Israel and the United Nations

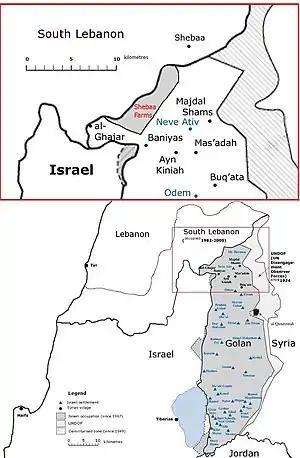
Map showing the location of the Shebaa farms

A few countries have consistently supported Israel's actions in the UN, such as the United States of America and the states of Micronesia, the Marshall Islands and Palau all of which are associated states of the U.S. Recently Australia, under the leadership of John Howard, and Canada, under the leadership of Stephen Harper, have also supported Israel at the UN. Many European countries usually adopt a neutral stance, abstaining from the ongoing condemnations of Israel and supporting the foundation of a Palestinian state. Such countries include France, Russia, and Germany.